Punch and Judy

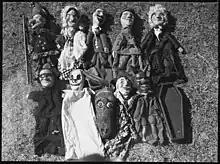
Punch and Judy characters, Sydney, 1940

The mobile puppet booth of the late 18th- and early 19th-century Punch and Judy glove-puppet show could be easily fitted-up and was originally covered in checked bed ticking or whatever inexpensive cloth might come to hand. Later Victorian booths were gaudier affairs, particularly those used for Christmas parties and other indoor performances. In the 20th century, however, red-and-white-striped puppet booths became iconic features on the beaches of many English seaside and summer holiday resorts.